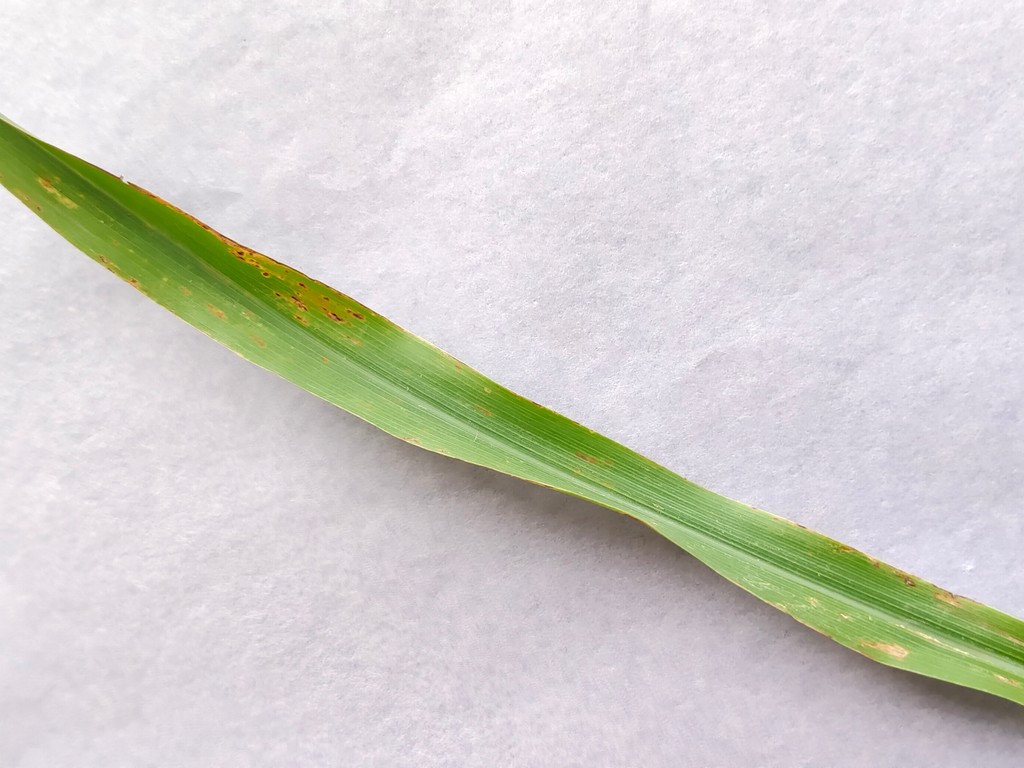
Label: Unhealthy